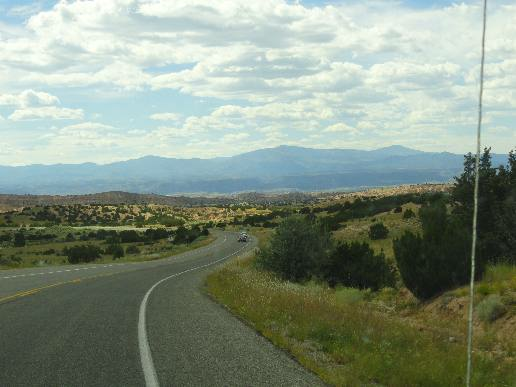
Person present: No